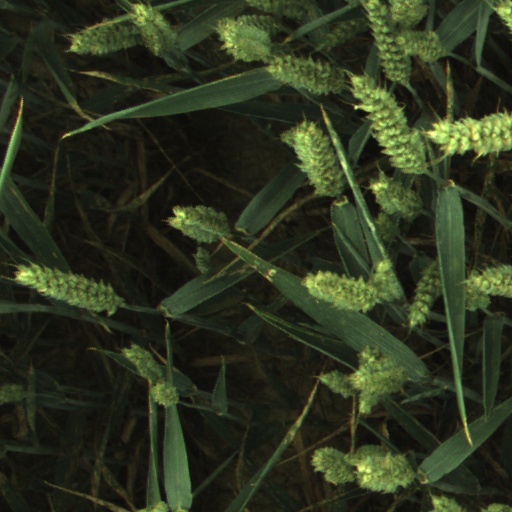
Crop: wheat